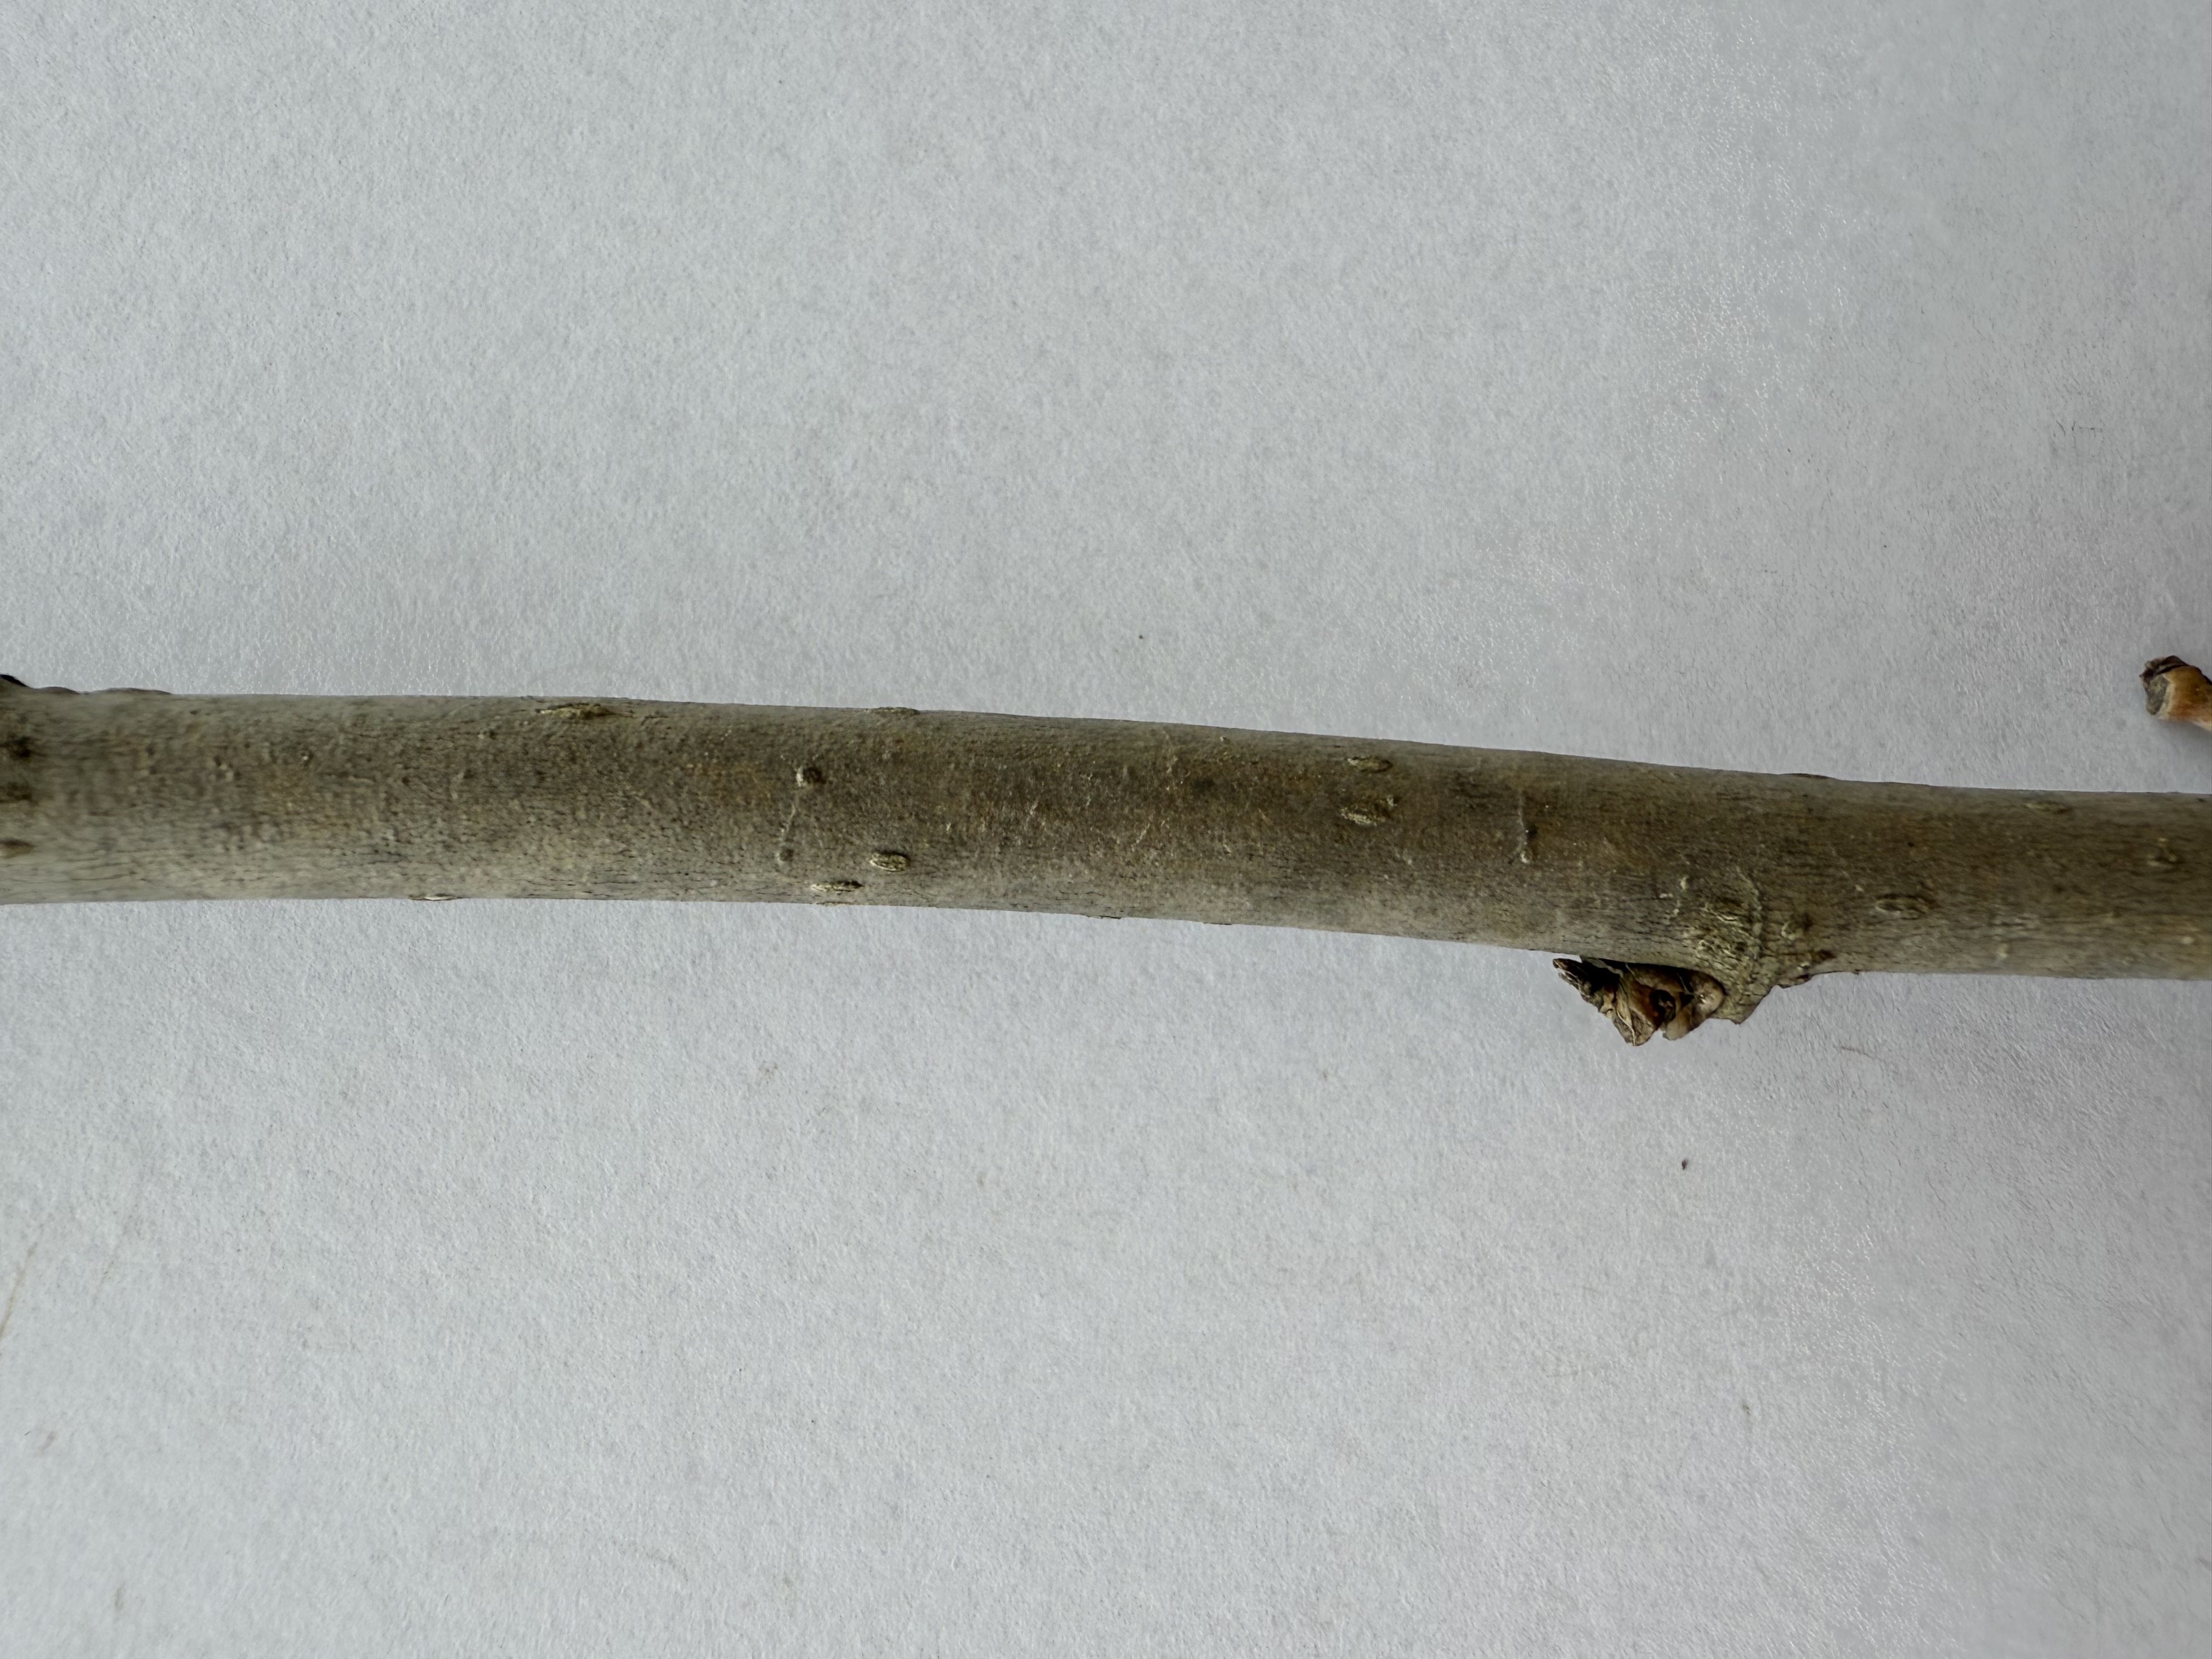
Variety: White Mulberry